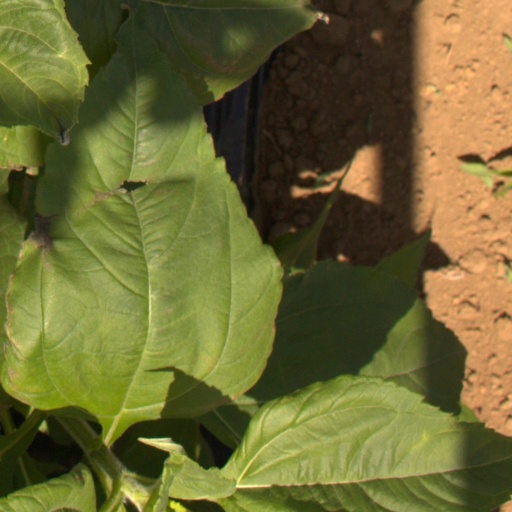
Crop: Jerusalem artichoke